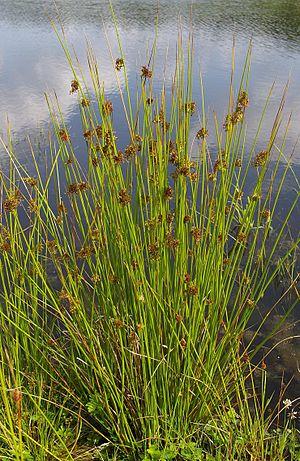
Juncus effusus, le Jonc épars, Jonc spiralé, Jonc tortueux ou encore Jonc diffus, est une espèce de plantes herbacées de la famille des Juncaceae. Ce jonc pousse dans les zones humides tempérées, du niveau de la mer jusqu'à 1 700 mètres d'altitude. Il est cultivé en tant que plante ornementale.
Cette liste de Tracheophyta de Bosnie-Herzégovine, ainsi que d’espèces introduites est un aperçu incomplet d’espèces de mousses, de fougères, de gymnospermes et d’angiospermes citées dans la littérature disponible en langues bosniaque, croate, serbe et serbo-croate. Cet aperçu n’inclue pas des espèces cultivées ni celles occasionnellement introduites.